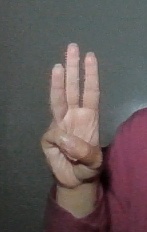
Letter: thaa